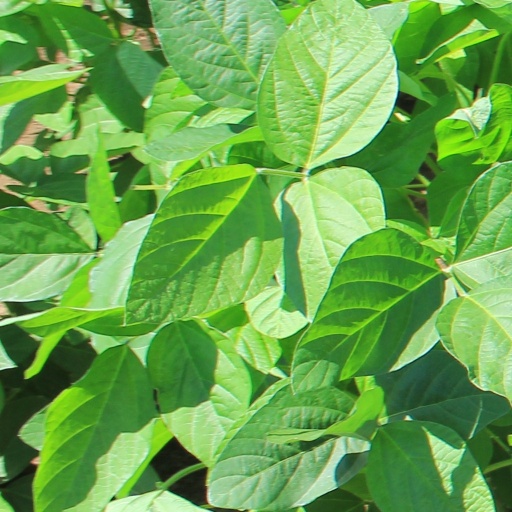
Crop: soybean